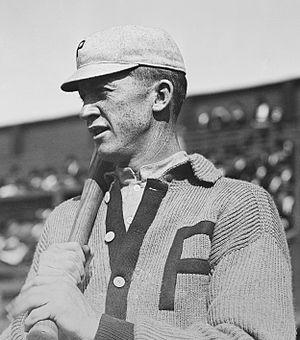
La triple couronne est un accomplissement attribué aux joueurs de baseball qui terminent premiers dans trois catégories statistiques au cours d'une saison. Il existe deux récompenses, la triple couronne des frappeurs et la triple couronne des lanceurs.